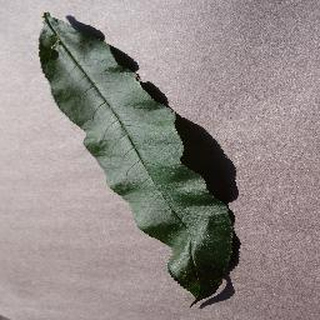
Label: healthy_peach